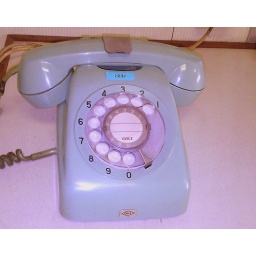
spotted this vintage pale blue telephone in the captain's office on a cargo ship this morning.